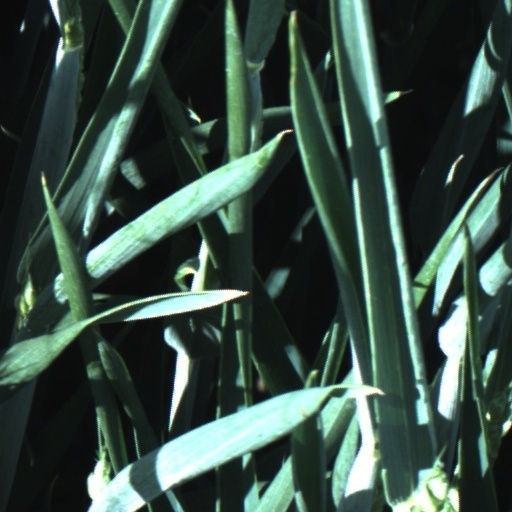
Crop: wheat